Nones (Auden)

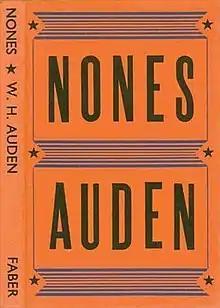
First UK edition

Nones is a book of poems by W. H. Auden published in 1951 by Faber & Faber. The book contains Auden's shorter poems written between 1946 and 1950, including "In Praise of Limestone", "Prime", "Nones," "Memorial for the City", "Precious Five", and "A Walk After Dark".